Stag House

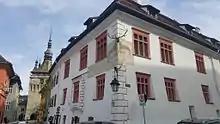
Stag House

The Stag House (Casa cu Cerb in Romanian) is the most preserved house of Sighișoara, Romania, and it was built in the 17th century. It was called so because of the stag head fixed on the corner of the building.